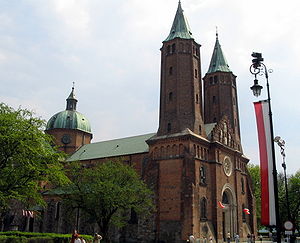
Płock / Galleri
Płock er en by ved floden Wisła i voivodskabet Masovien i det centrale Polen. En by med en rig historie på over tusind år, den tidligere hovedstad i Polen. Byen blev grundlagt engang i 900-tallet og fik Magdeburgrettigheder i 1237. Płock har 124.318 indbyggere.